This Is War

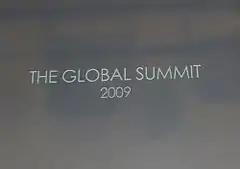
"This Is War" makes extensive use of choir recordings made at a fan gathering nicknamed "The Summit".

During recording sessions, the band hosted a gathering, which they called "The Summit", at the Avalon club in Los Angeles. The purpose of the gathering was to deepen the band's connection with the fans by involving them in the making of the album. Approximately 1,000 fans from across the U.S. and Europe showed up for The Summit. Their participation in the recording process ranged from providing percussion and whispers on some tracks to singing the whole chorus of a song. In an interview with MTV, frontman Jared Leto described the process as an experiment saying "It was quite simply one of the best things we've done as a band". Leto also revealed in the interview that the album's style would be leaning more towards that of their self-titled debut than that of "A Beautiful Lie", with most songs clocking in over five minutes. Describing the experimental recording process, he said: